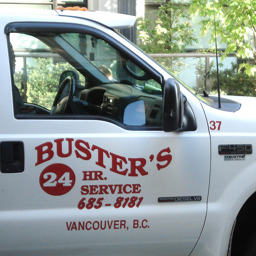
A white truck with an advertisement for " Buster's 24 HR. Service " painted on the passenger door.
a close up of a business truck with writing
A 24 hour service truck with the company name Buster's
A truck that is advertising Buster's 24 Hr. Service
Truck on the street with advertisement for a business on it's door